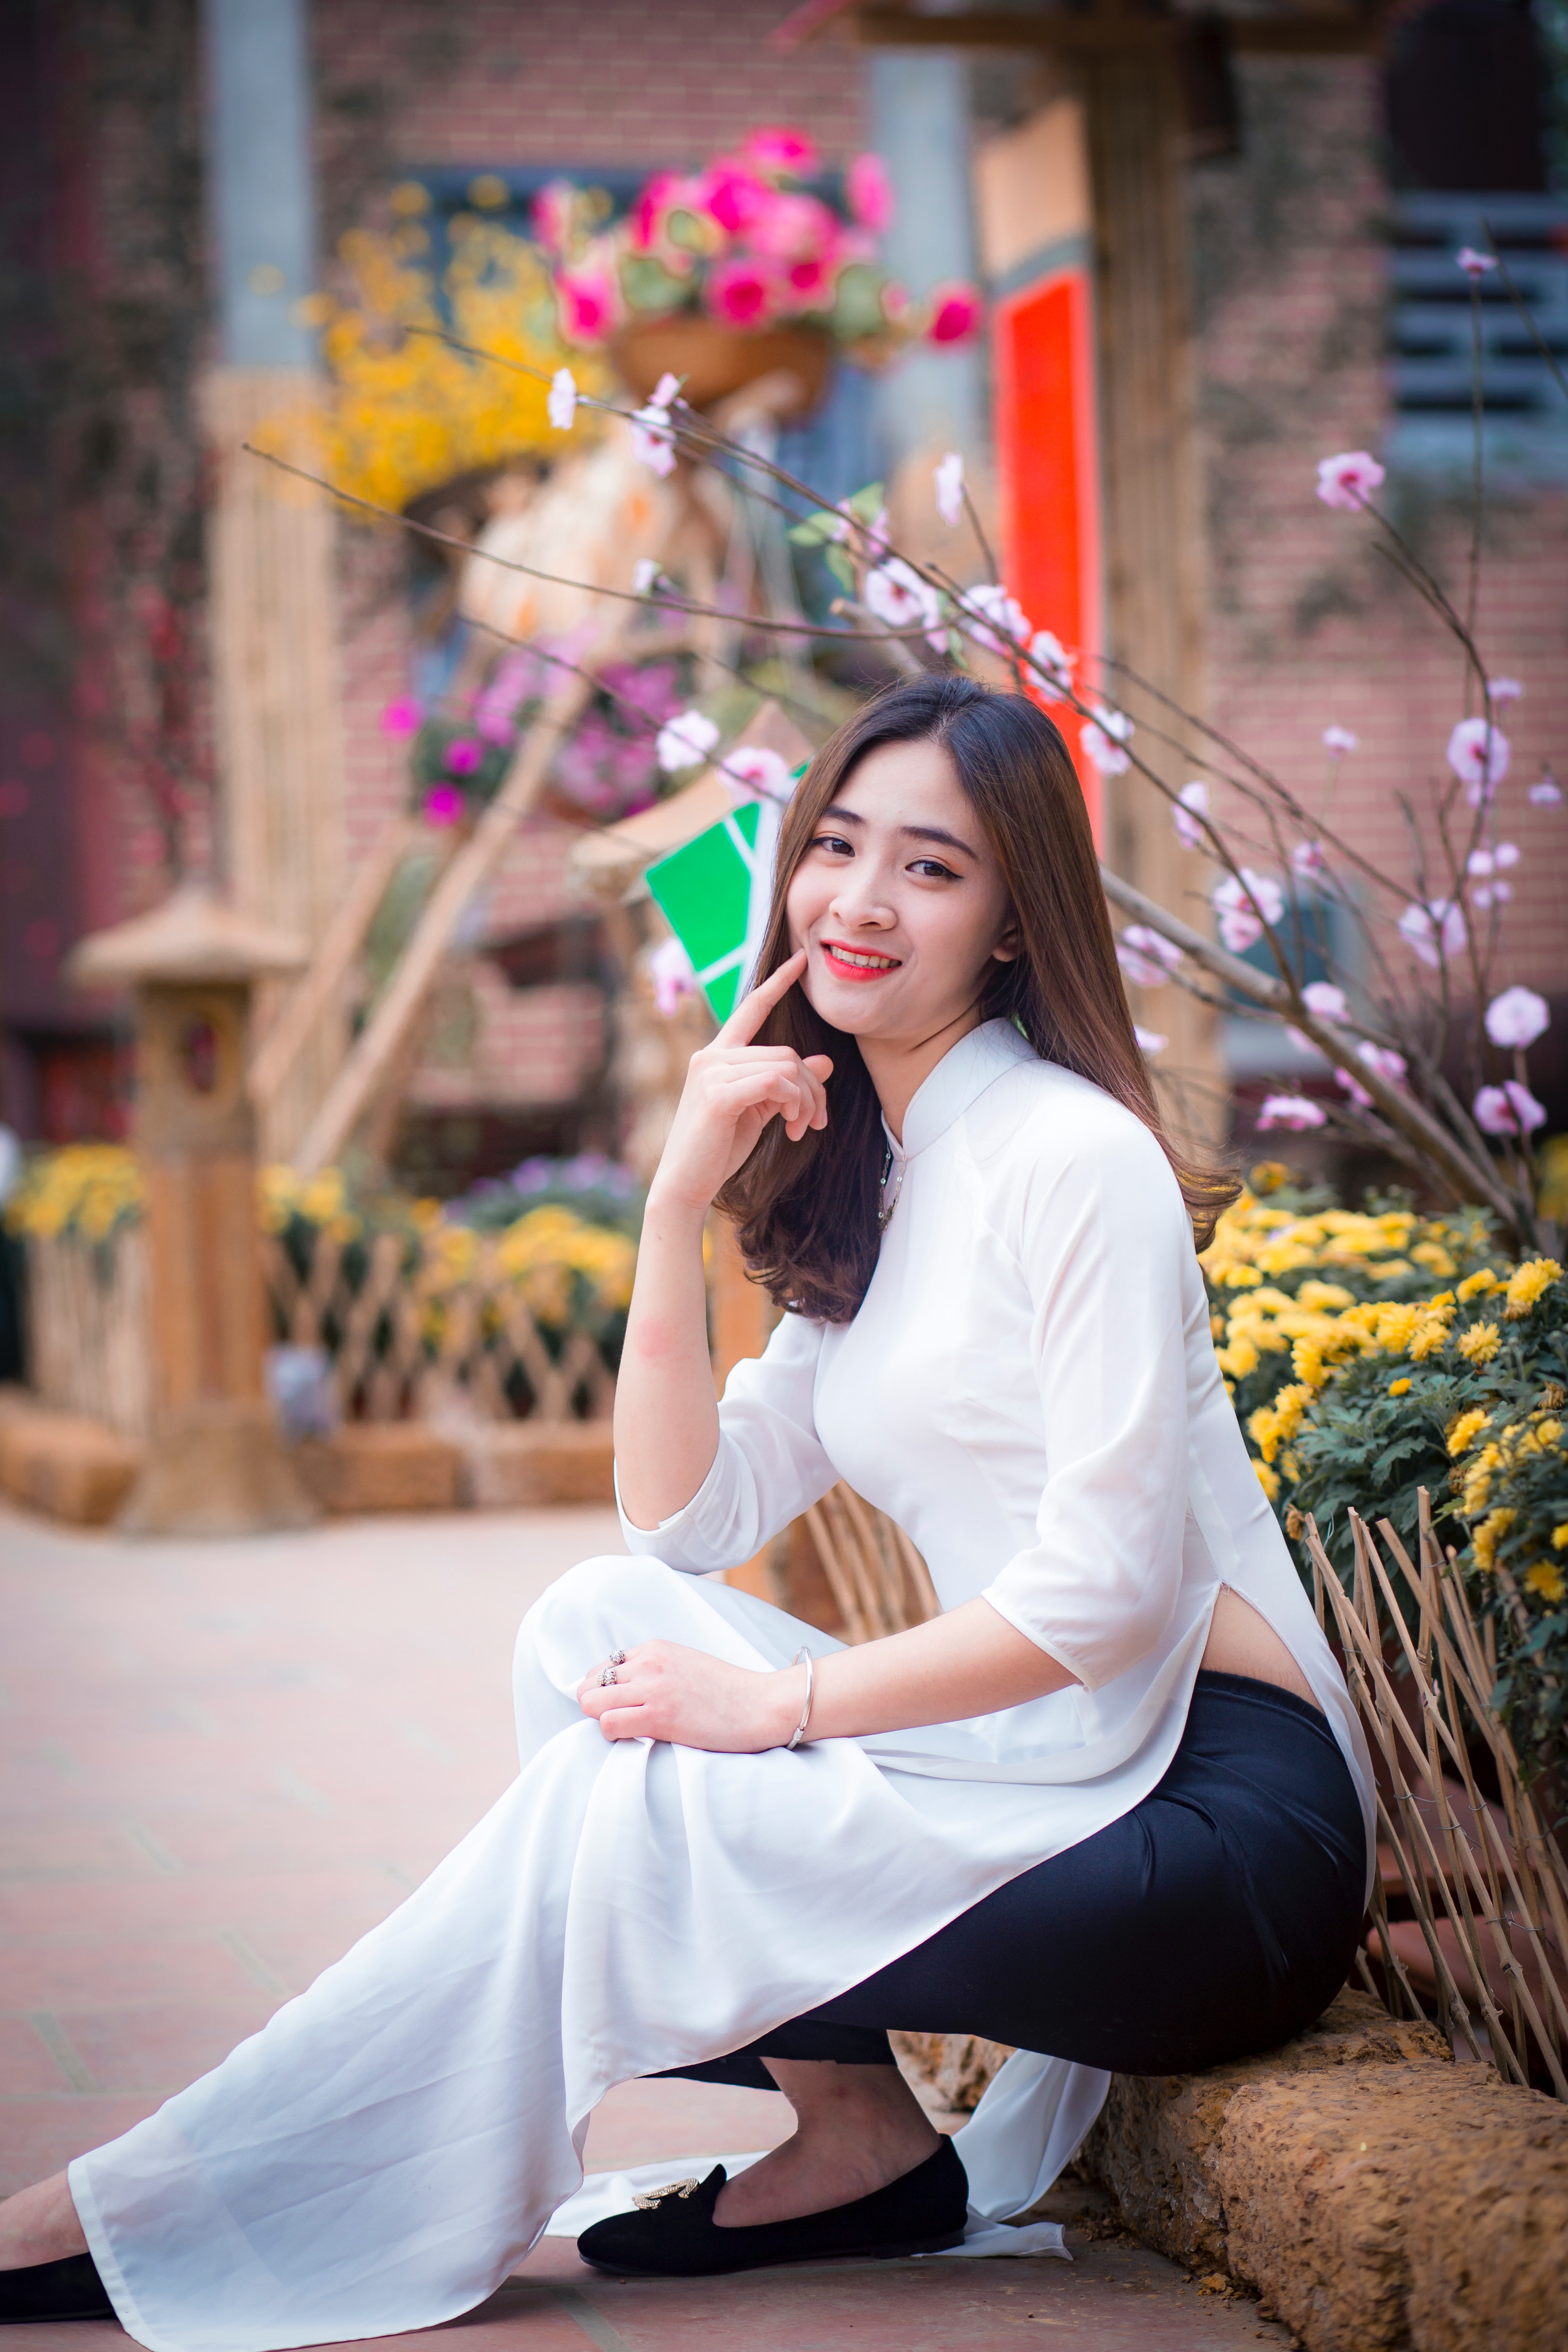
white, photograph, beauty, pink, skin, sitting, yellow, shoulder, hairstyle, snapshot, photography, fashion, photo shoot, spring, long hair, joint, model, flower, portrait photography, dress, leg, neck, happy, smile, floral design, plant, brown hair, street fashion, leisure, fashion accessory, style, ear